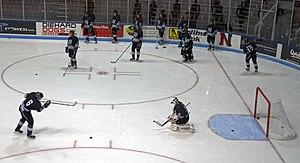
Charlottetown est une ville canadienne, capitale de la province de l'Île-du-Prince-Édouard ; elle est également la plus grande ville de l'île et le chef-lieu du comté de Queens. La ville est nommée en l'honneur de la reine Charlotte, consort du roi George III. Charlottetown est constituée en village en 1855 et désignée comme une ville en 1885. Charlottetown est l'hôte de ce qui est maintenant appelé la Conférence de Charlottetown en 1864, la première étape du processus menant à la Confédération canadienne. Pour cela, la ville adopte la devise Cunabula Foederis, « Berceau de la Confédération ». En 1995 la ville fusionne avec les communautés de Sherwood, Parkdale, Hillsborough Park, West Royalty et East Royalty. Charlottetown comptait 34 562 habitants en 2011 et sa région métropolitaine 64 487, soit un peu moins de la moitié de la population de la province, qui s'élève à 140 204 personnes.
Les Panthers de UÎPÉ sont les équipes masculines et féminines de sport qui représentent l'Université de l'Île-du-Prince-Édouard à Charlottetown, Île-du-Prince-Édouard, Canada. Les Panthers de UÎPÉ ont des équipes jouant dans la conférence du Sport universitaire de l'Atlantique du Sport interuniversitaire canadien, y compris pour les hommes et les femmes ; hockey sur glace, football, basket-ball et la natation, ainsi que le rugby pour les femmes. L'équipe féminine de hockey sur gazon participe à la ligue Atlantique où l'équipe gagnante participe aux séries éliminatoires du Sport interuniversitaire canadien. UÎPÉ offre un club pour hommes au rugby et le cross country pour les hommes et les femmes.